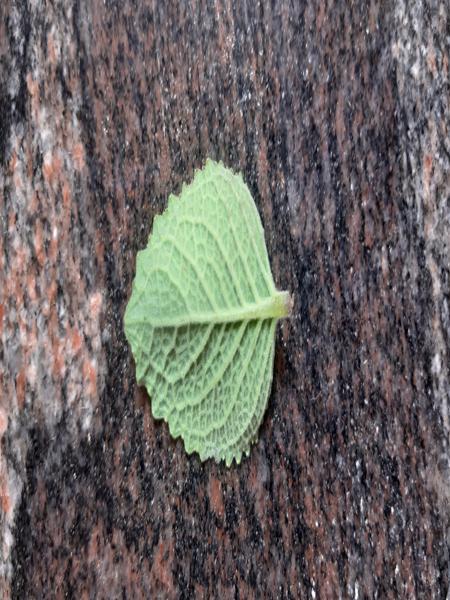
Plant: Doddpathre